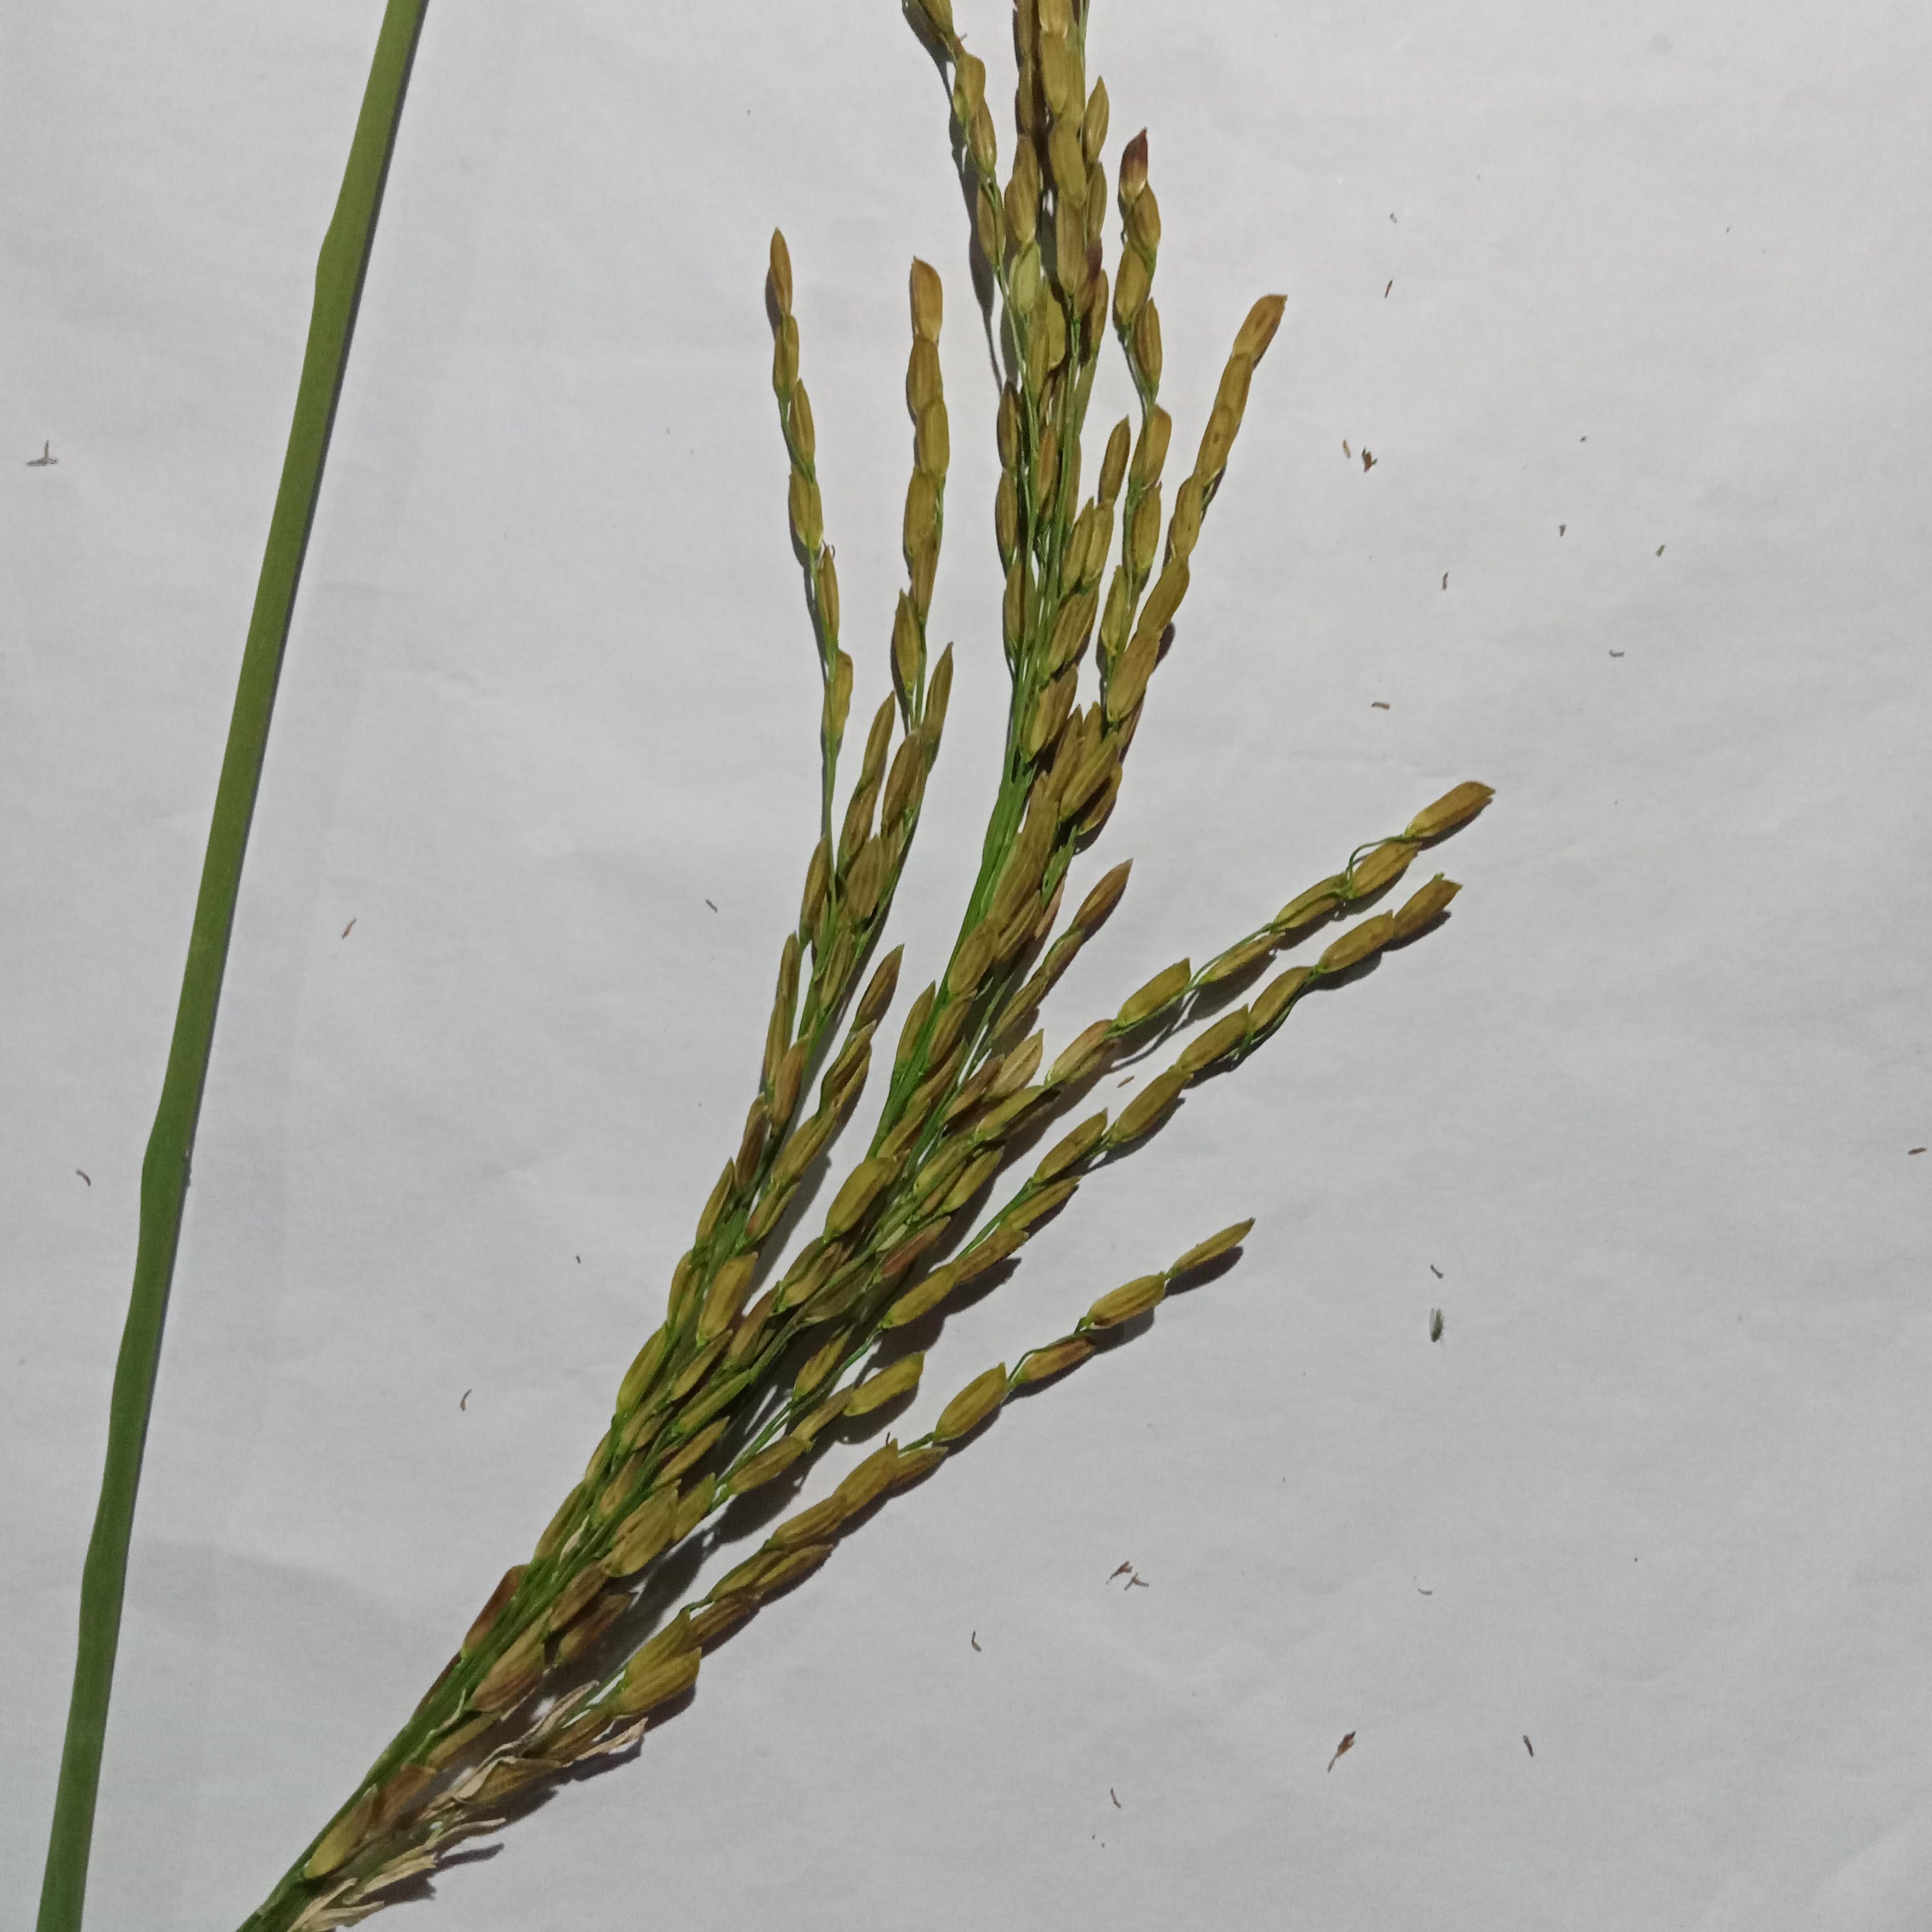
Label: Rice___Neck_Blast